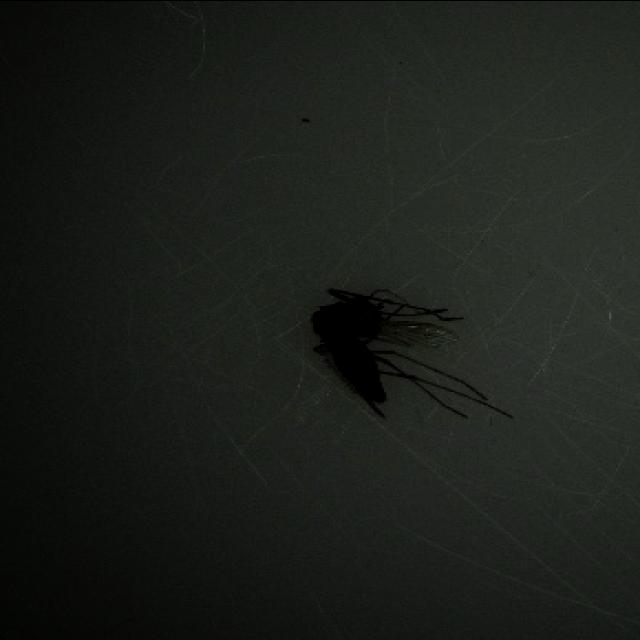
Species: culex_tritaeniorhynchus